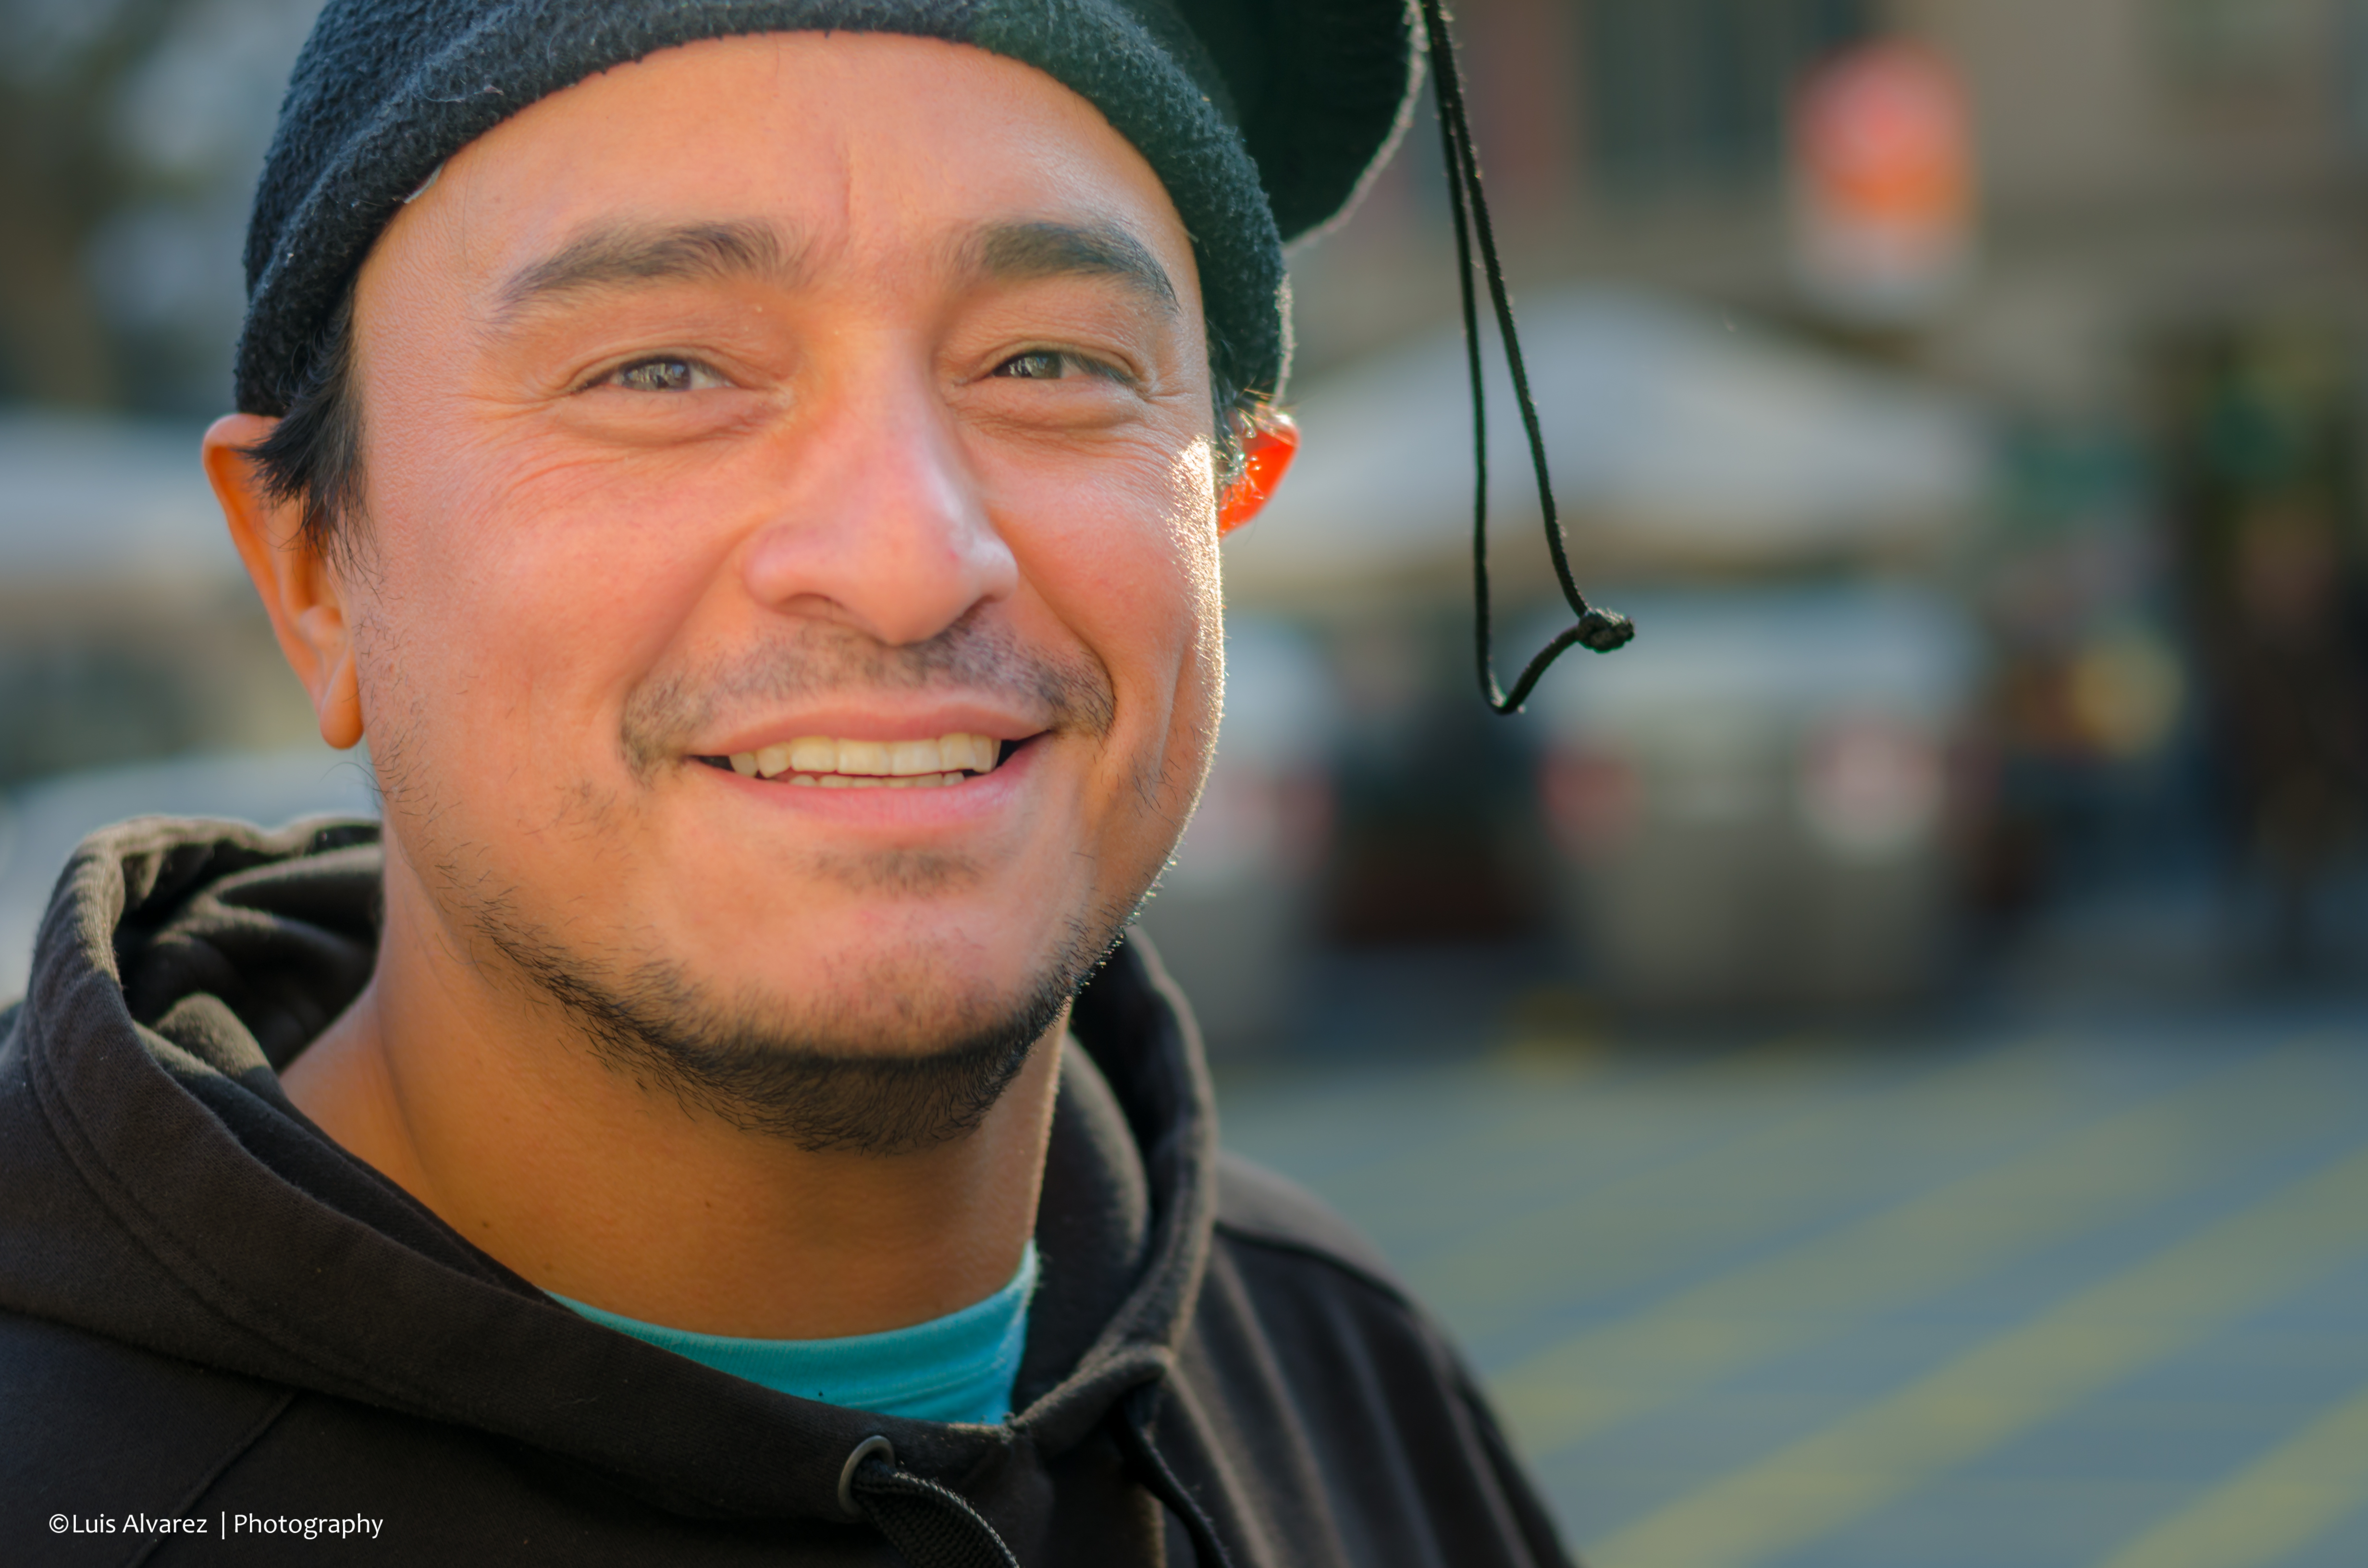
man, outdoor, person, creative, girl, street, camera, photography, city, portrait, lens, crop, color, nikon, lady, facial expression, smile, flickr, face, candid, spain, 50mm, glasses, head, catalonia, commons, prime, faces, snap, d7000, moment, emotion, unposed, decisive, souls, luis, streettog, tog, collecting, salou, alvarez, marra, going